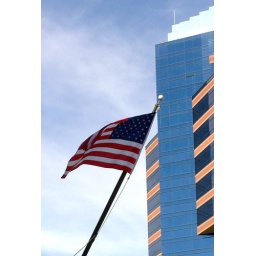
Unidentified building in downtown Durham NC. I love the angles and lines of this building, and the blue sky reflected in the glass.